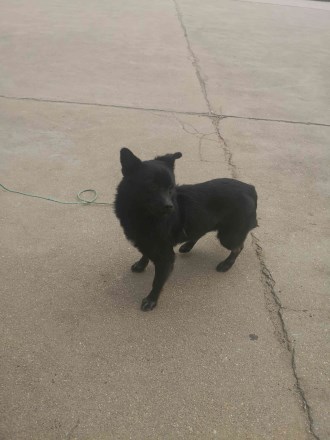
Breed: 3336-n000121-chinese_rural_dog